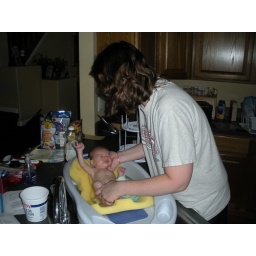
We put the tub in the sink and gave Gabe his bath in the kitchen.